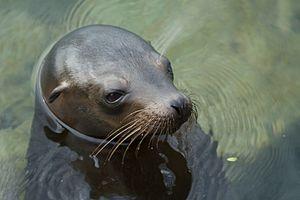
L'otarie des Galápagos est une espèce de mammifères marins de la famille des otariidae, endémique des îles Galápagos.